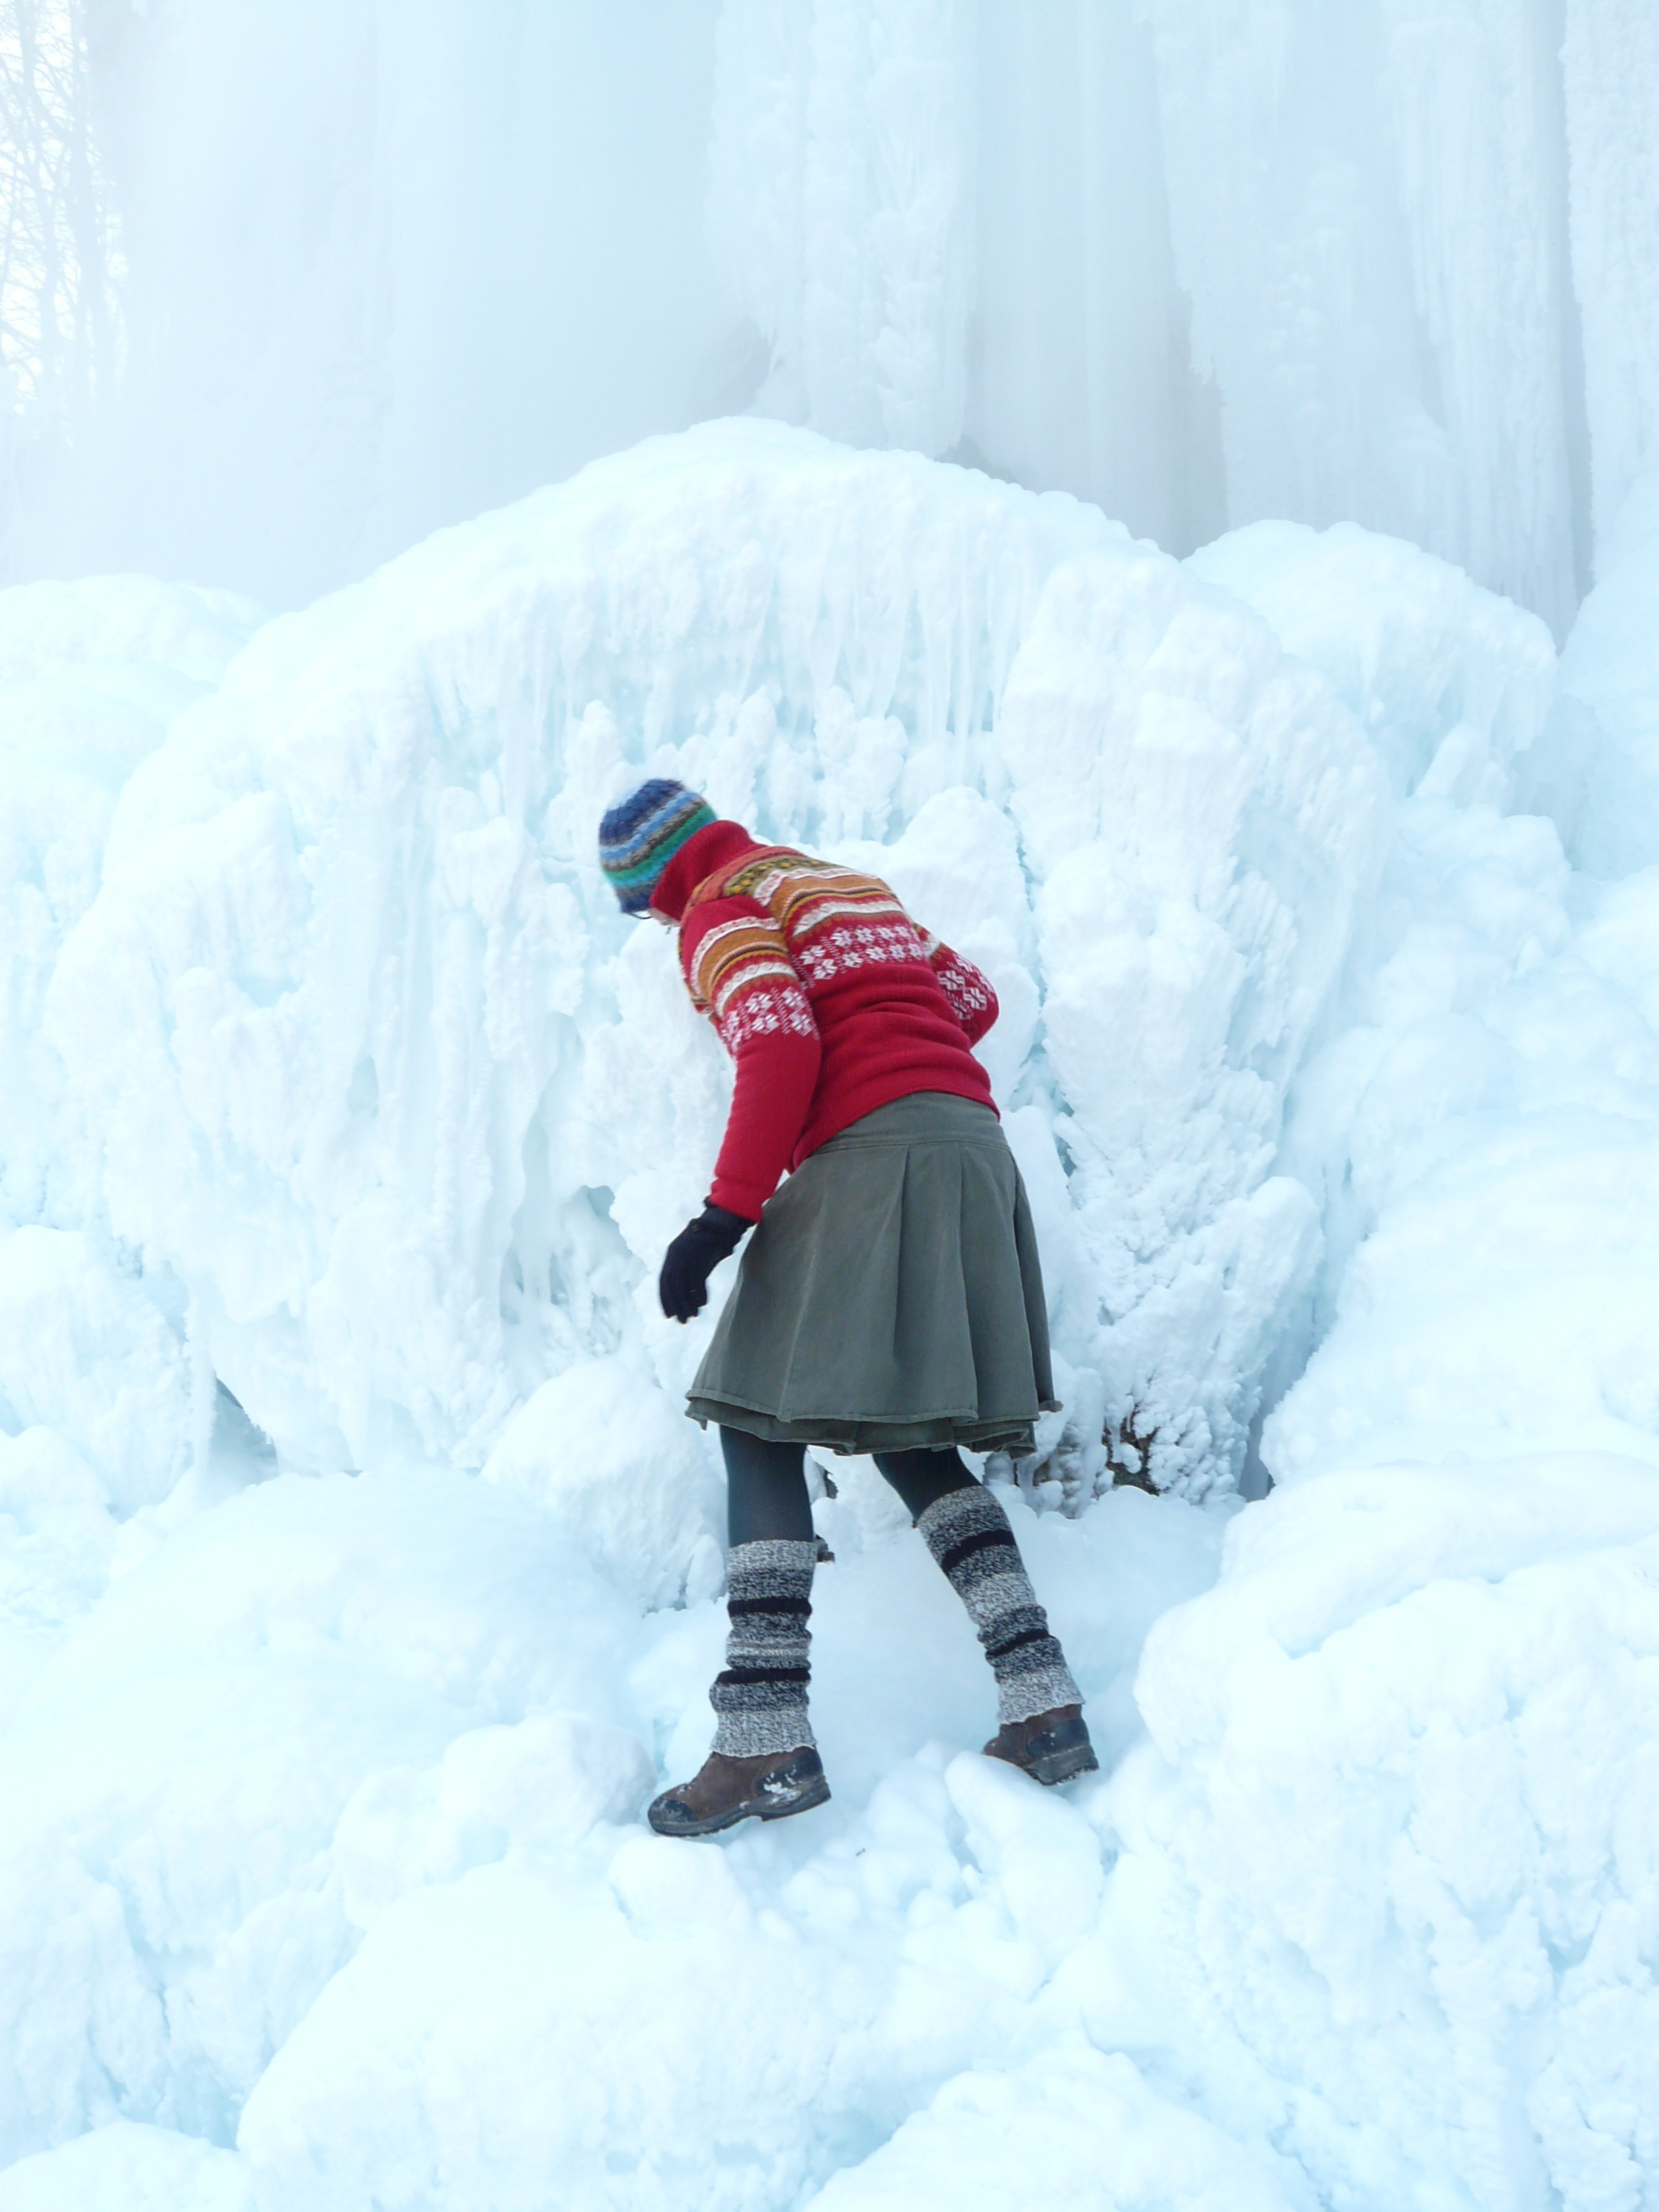
person, snow, winter, woman, run, adventure, ice, weather, human, extreme sport, season, climb, mountaineering, footwear, blizzard, caution, risk, slippery, freezing, block of ice, ice climbing, ice formations, geological phenomenon